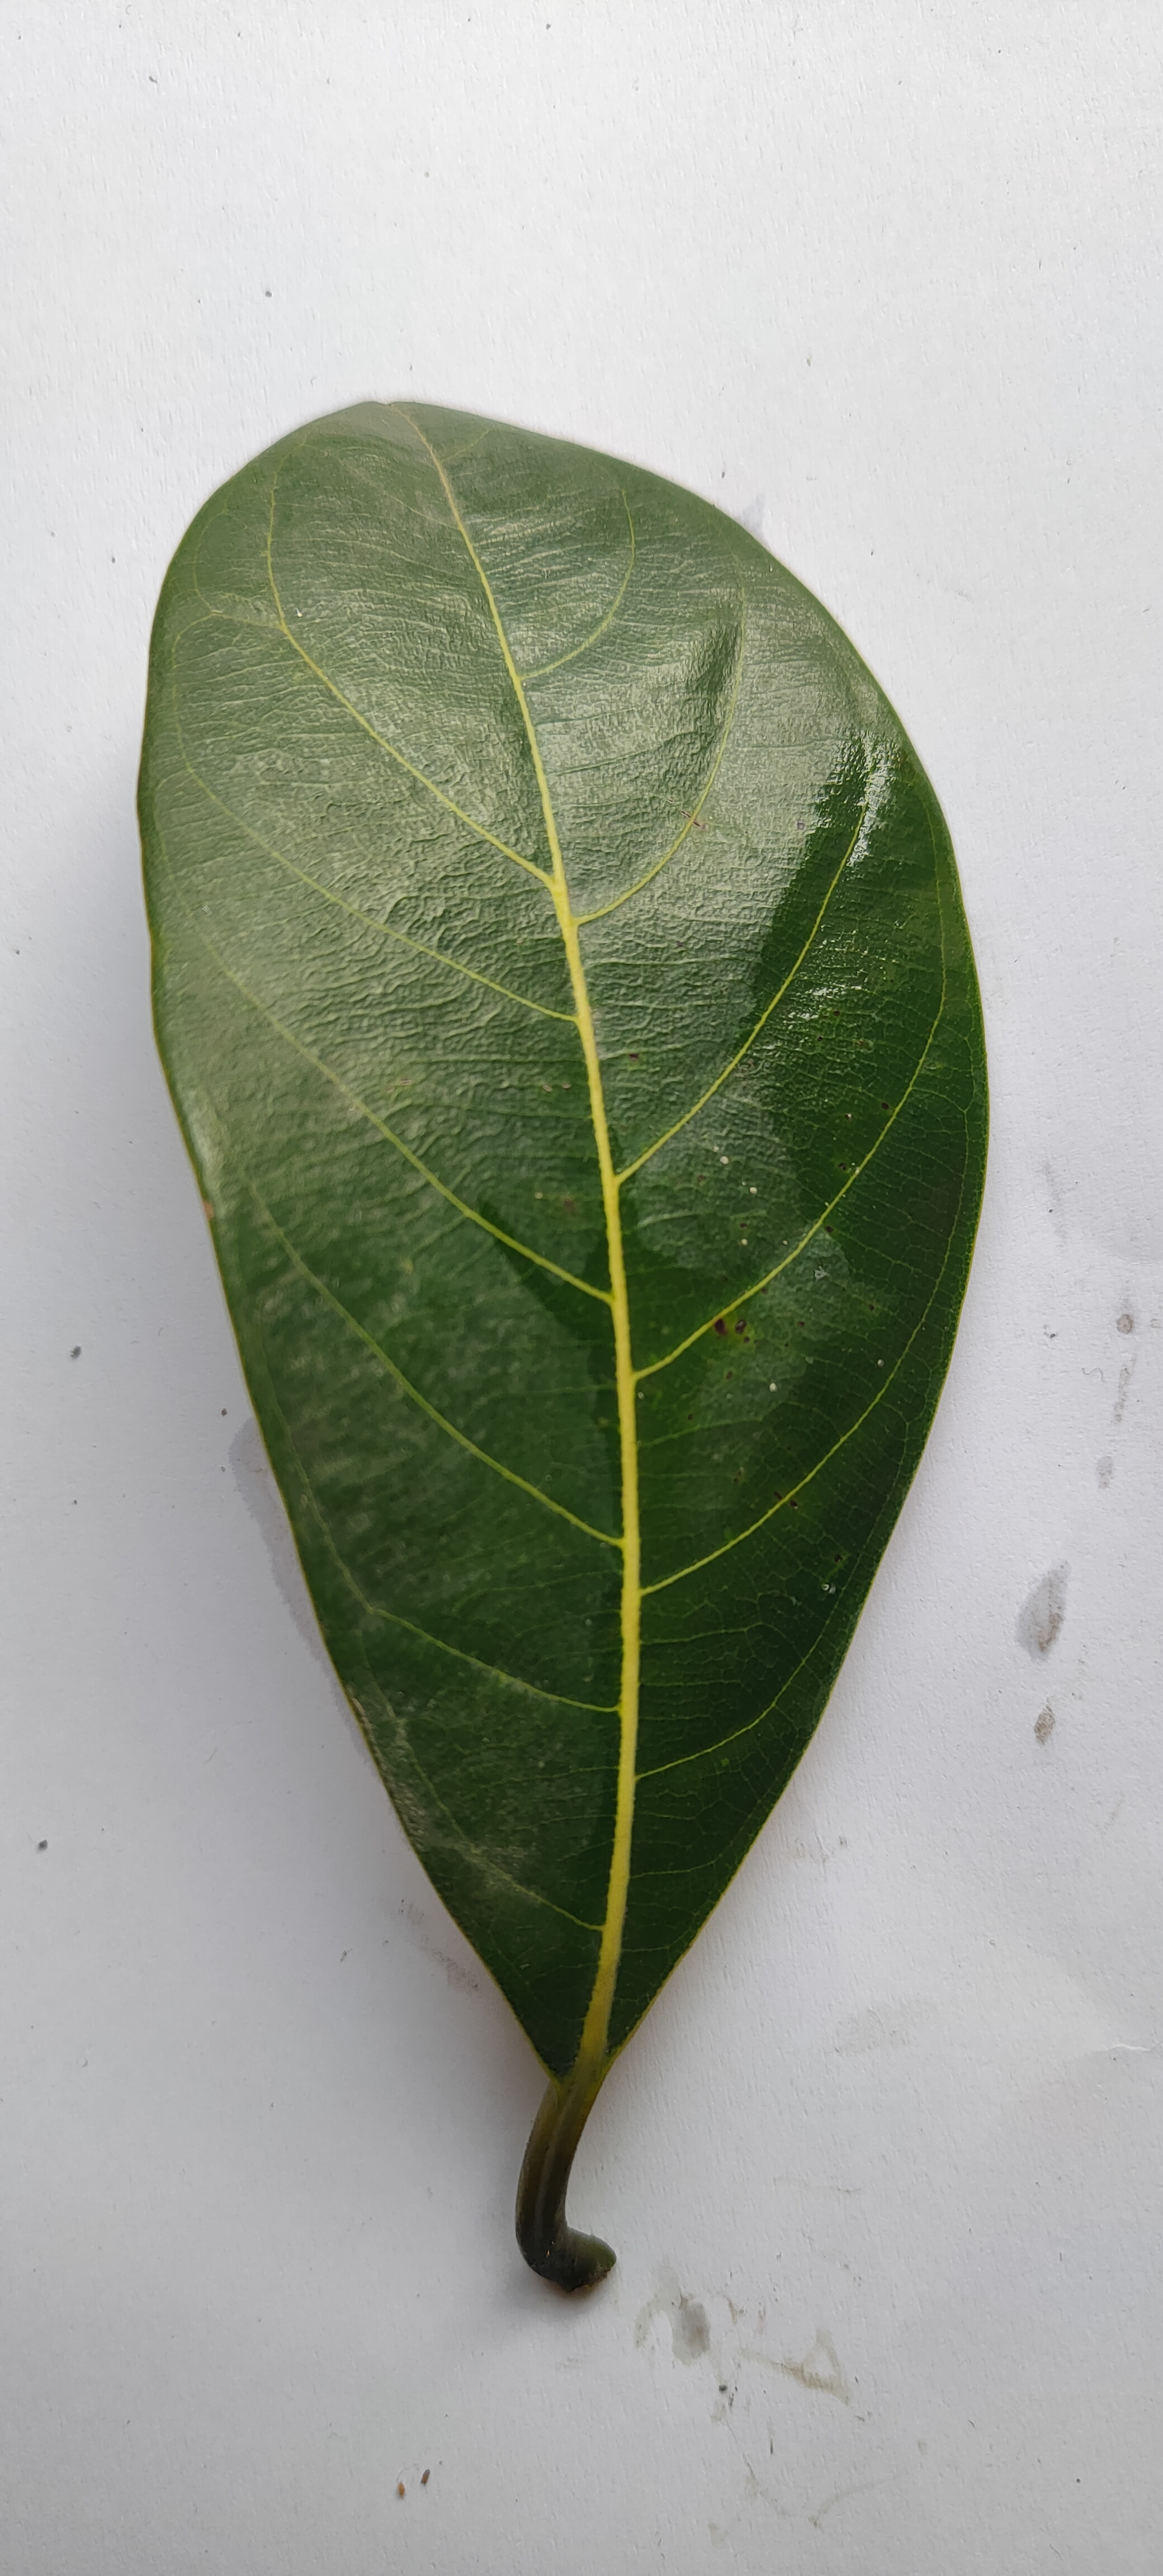
Leaf variety: Jackfruit